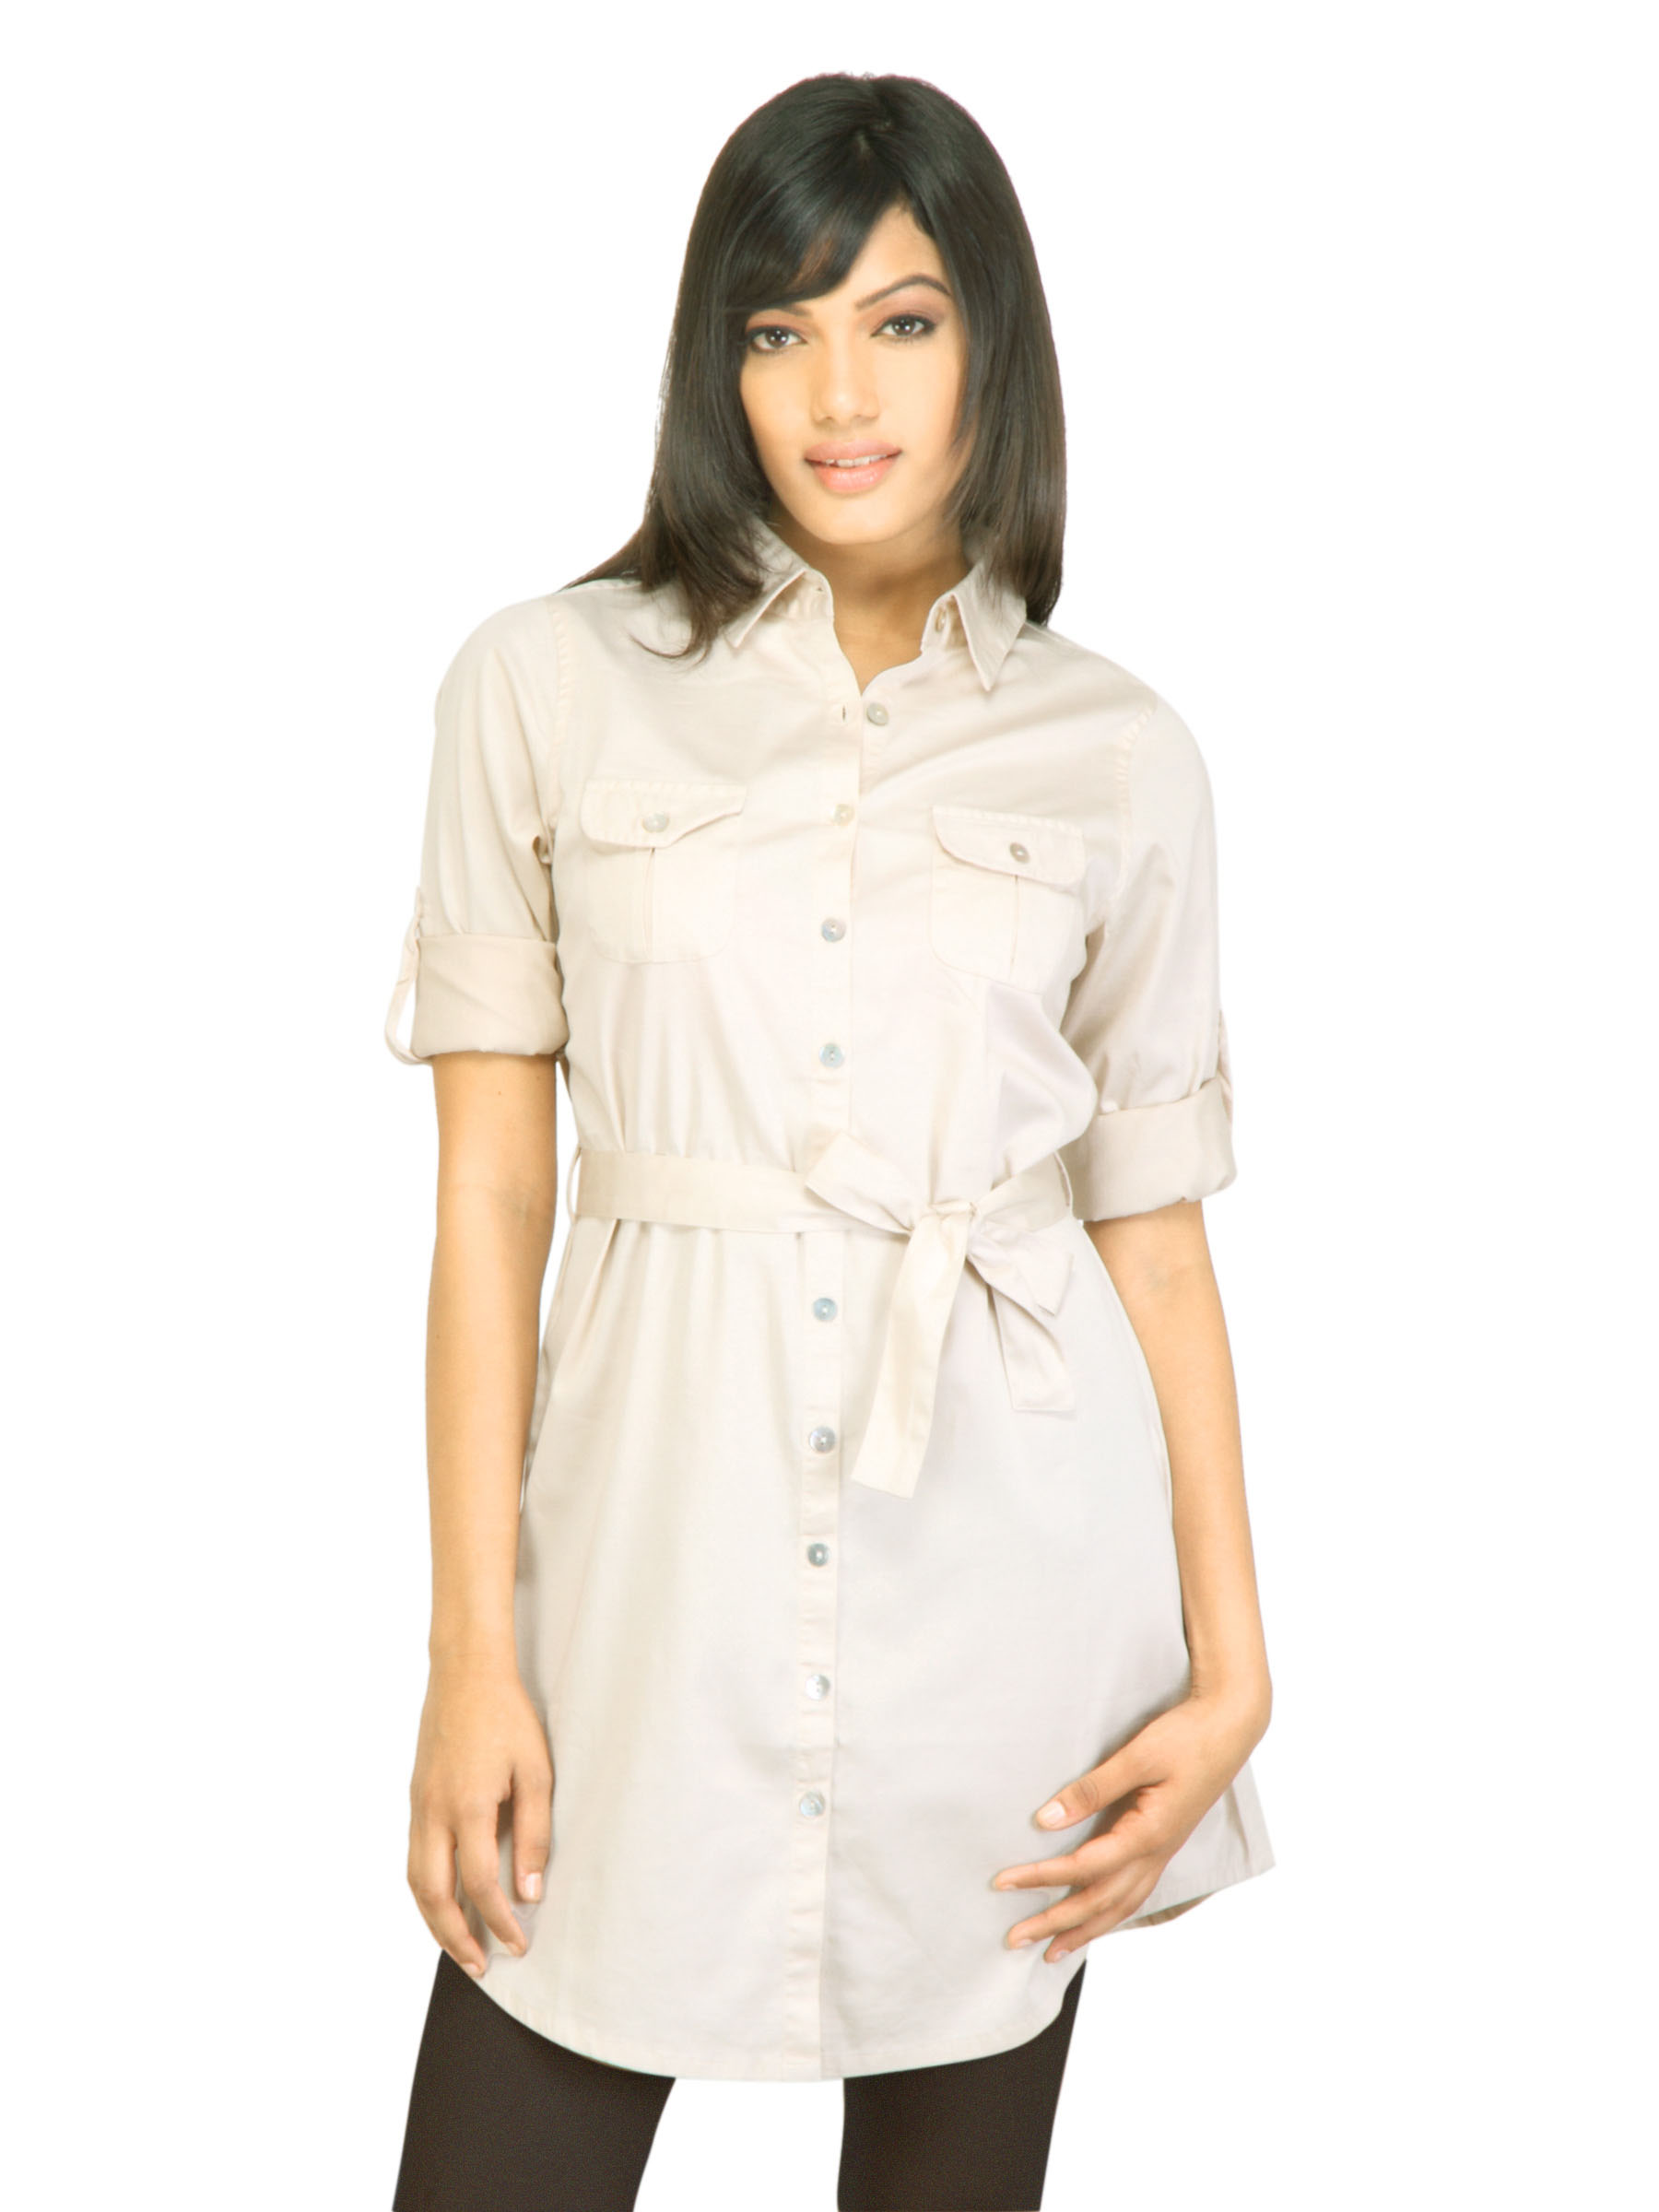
Arrow Woman Solid Cream Dress
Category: Apparel / Dress / Dresses
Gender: Women
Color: Cream
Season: Fall 2011
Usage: Casual